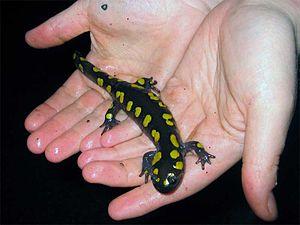
Un spécimen de salamandre maculée.
Comme toute activité humaine, la pratique du golf, comme la construction et l’entretien de terrains de golf génèrent des impacts environnementaux. Ces impacts sont notamment liés à la production et à la fin de vie des matériels utilisés pour le jeu ou l'entretien des terrains, aux moyens de transport utilisés pour les déplacements des pratiquants et employés, mais aussi aux terrains de golf et à leur gestion. Cette activité, sportive et de loisir, semble être de celles qui mobilisent le plus de ressources naturelles. Elle disperse dans l’environnement des quantités importantes d’intrants. Mais selon ses promoteurs, un terrain de golf peut aussi parfois présenter des aspects positifs pour l'environnement.
Ambystoma maculatum, la Salamandre maculée, est une espèce d'urodèles de la famille des Ambystomatidae.
Le parc national des Monts-Valin est l'un des 23 parcs nationaux du Québec géré par la Société des établissements de plein air du Québec. Situé au Saguenay, on y retrouve le point culminant de la région, plusieurs pics à plus de 900 mètres d'altitude, ainsi que le canyon de la rivière Sainte-Marguerite. Il a été créé en 1996 pour conserver et mettre en valeur un échantillon représentatif des monts Valin.